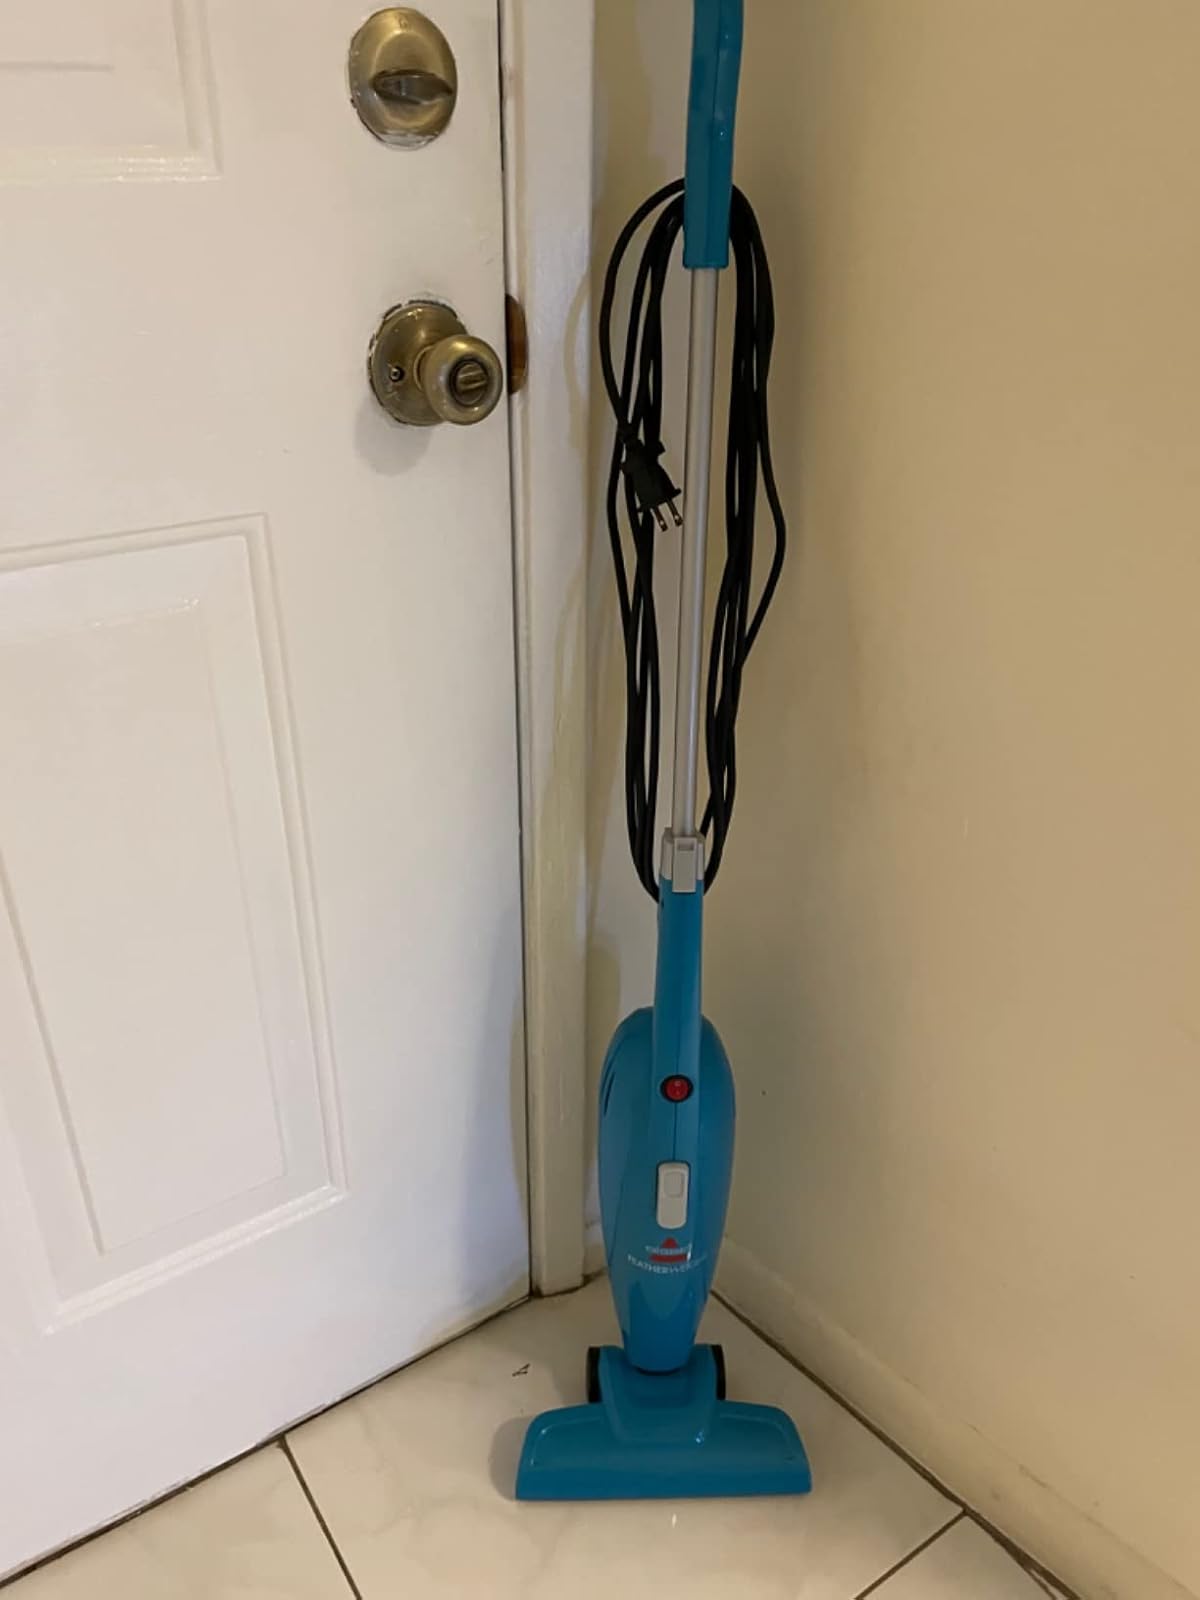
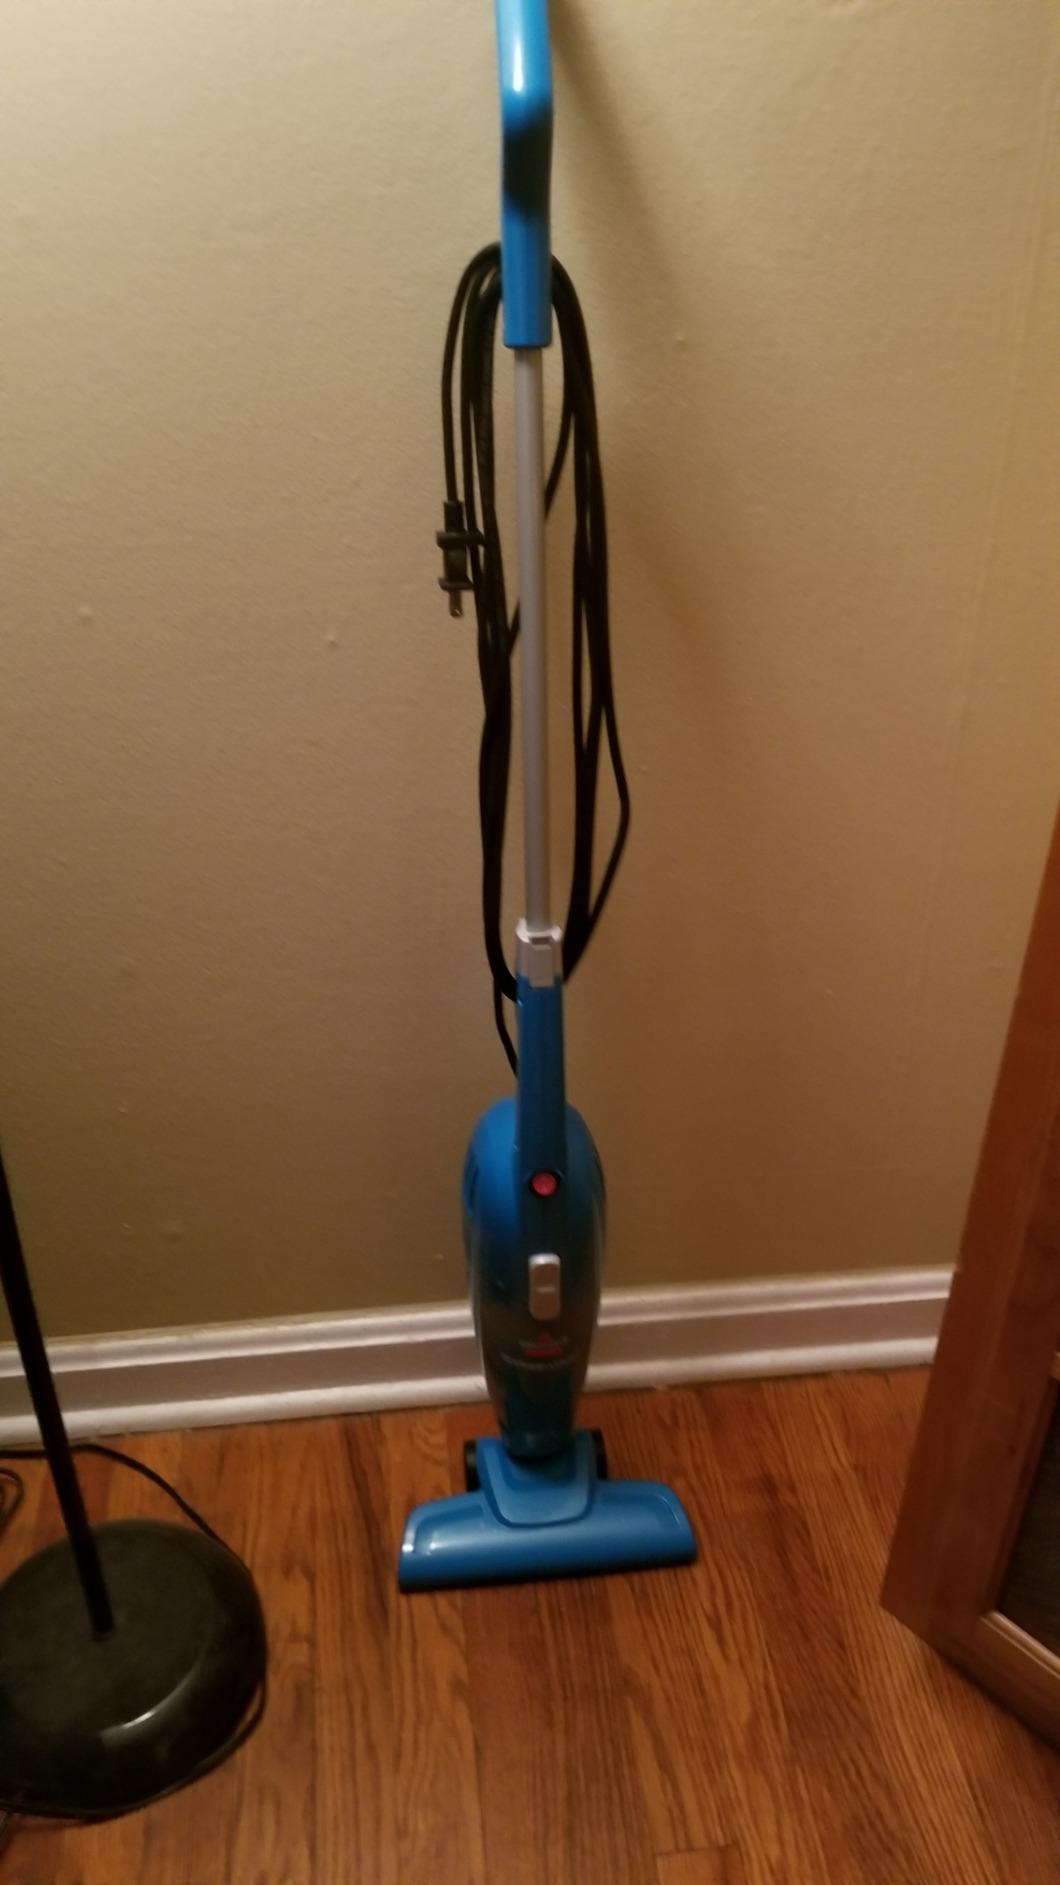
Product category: items_vacuum
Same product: yes